United States Forest Service Building (Ogden, Utah)

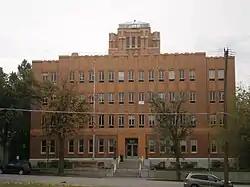
View from across 25th Street

The U.S. Forest Service Building is a historic building within the Ogden Central Bench Historic District in Ogden, Utah, United States, owned by the United States federal government. Located at 507 25th Street, it is listed as a Historic Federal Building (GSA Building #: UT0010ZZ), and was constructed during the years 1933–1934. Its primary task was to provide offices for the U.S. Forest Service Intermountain Region, the Experimental Station, and the Supply Depot. The building was listed on the National Register of Historic Places in 2006.